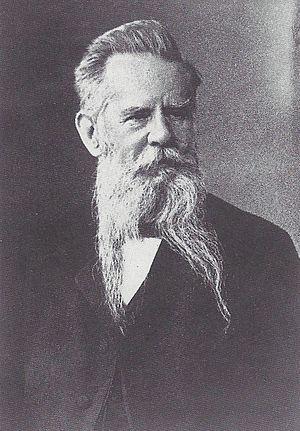
Heinrich Hoeftman, né le 2 avril 1851 à Memel et mort le 17 septembre 1917 à Königsberg, est un médecin allemand, considéré comme un pionnier de l'orthopédie allemande moderne.